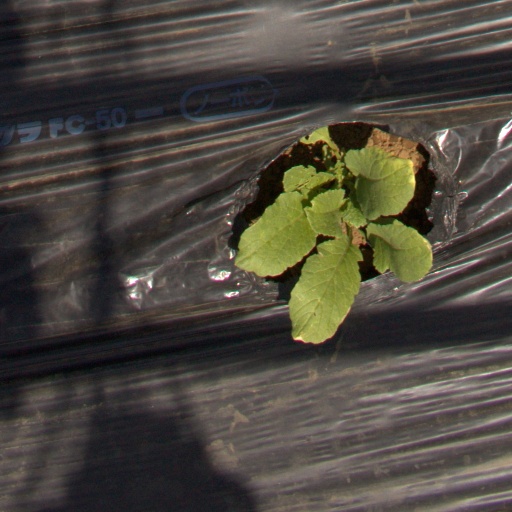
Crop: Jerusalem artichoke